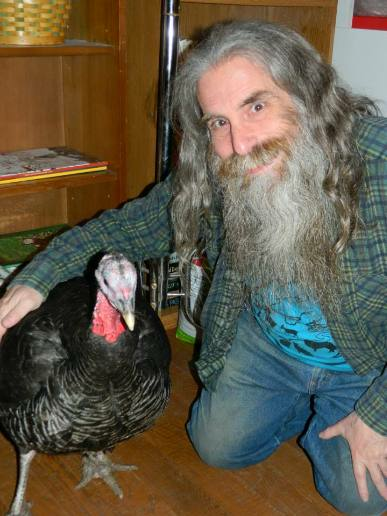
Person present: No